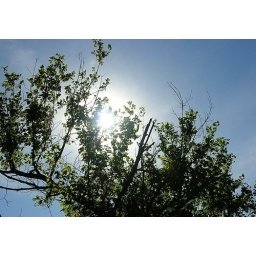
I was sitting in the grass and just had to take this shot.